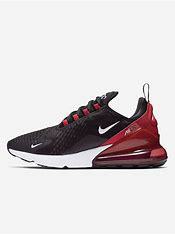
Brand: Nike
Model: Air Max 270